Cēsis Castle

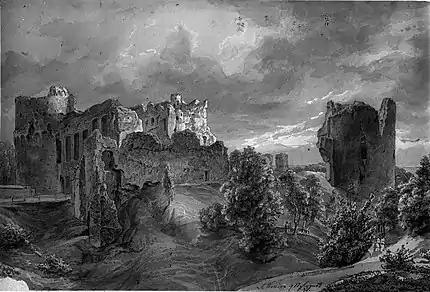
Cēsis Castle in 1842

In 1830s, the owner of Cēsis Castle estate Count Karl Gustav von Sievers ordered “the damp spot by the ruins” to be transformed into a spacious landscape park. The imposing silhouette of the ruined castle became an ornamental feature of the park and the reflection of the castle in the mirror of the pond added to its romantic atmosphere. The park served as a promenade and pleasure-ground not only for the von Sievers family and their guests but also for the patients of the water-cure establishment that Karl Gustav opened in 1841. Caring for visitor's comfort and safety even repair works were undertaken in some parts of the castle.